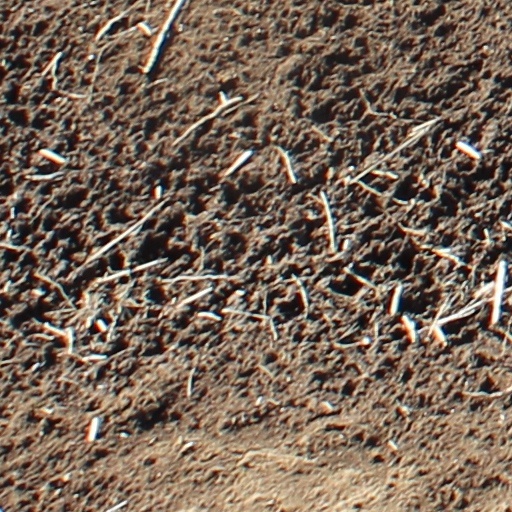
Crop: wheat